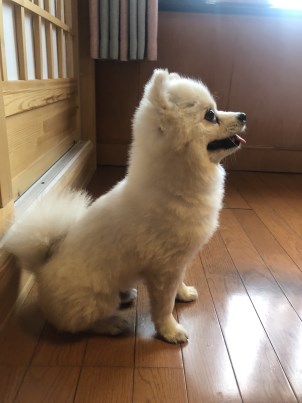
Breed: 1936-n000005-Pomeranian